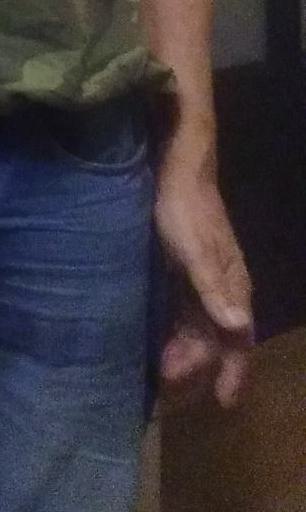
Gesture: no_gesture